Newman Institute (Uppsala)

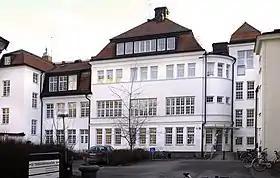
Newman Institute Uppsala

In 2006, the Newman Institute acquired its main building, situated in the center of Uppsala, one block from the Catholic parish church and just a few blocks from the main buildings of Uppsala University and Uppsala Cathedral. The Newman Building is renovated and contains a library with about 5,000 titles in the areas of theology, philosophy, and cultural studies. In 2009 a new wing was added to the Newman Building to house St. Sigfrid's Seminary of the Stockholm Catholic diocese.